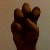
The image shows a hand gesture representing the letter 'E' in Indian Sign Language.